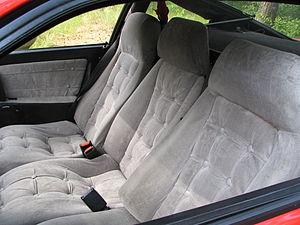
Image de l'intérieur de ma fr:Matra Murena, où l'on peut voir la disposition des 3 sièges de front.
La Talbot-Matra Murena est la dernière collaboration entre le constructeur Simca, devenu Talbot après son intégration au groupe PSA, et Matra Automobile, filiale automobile du groupe Matra. Elle fut produite entre 1980 et 1983, sous les millésimes automobiles 1981 à 1984.